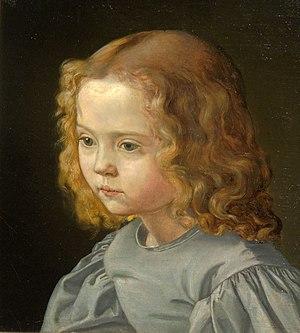
Robert Reinick est un peintre et poète allemand.